Fordism

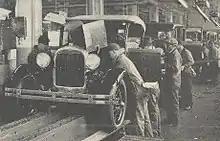
Ford cars (Model A shown) became a symbol of effective mass production. Efficiency both decreased the price of the cars and allowed Ford to increase his workers' wages. Hence, common workers could buy their own cars.

The Ford Motor Company was one of several hundred small automobile manufacturers that emerged between 1890 and 1910. After five years of producing automobiles, Ford introduced the Model T, which was simple and light but sturdy enough to drive on the country's primitive roads. The mass production of this automobile lowered its unit price, making it affordable for the average consumer. Furthermore, Ford substantially increased his workers' wages to combat rampant absenteeism and employee turnover, which approached 400% annually, which had the byproduct of giving them the means to become customers. That led to massive consumption. In fact, the Model T surpassed all expectations because it attained a peak of 60% of the automobile output within the United States.